Sono stato io

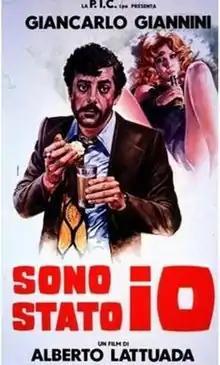

Sono stato io (internationally released as "It Was I") is a 1973 Italian comedy-drama film co-written and directed by Alberto Lattuada. For his role Giancarlo Giannini was awarded as best actor at the San Sebastián International Film Festival.